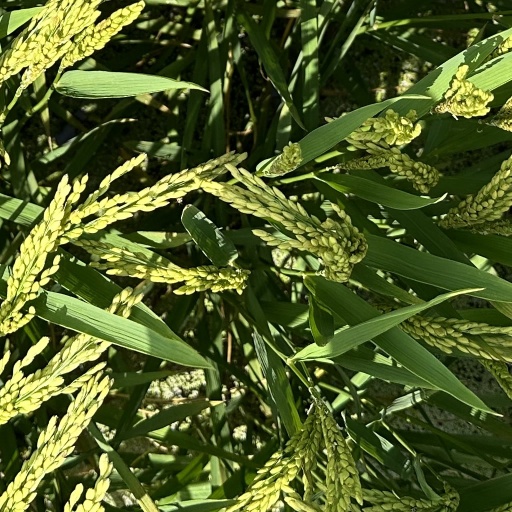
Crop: rice